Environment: real
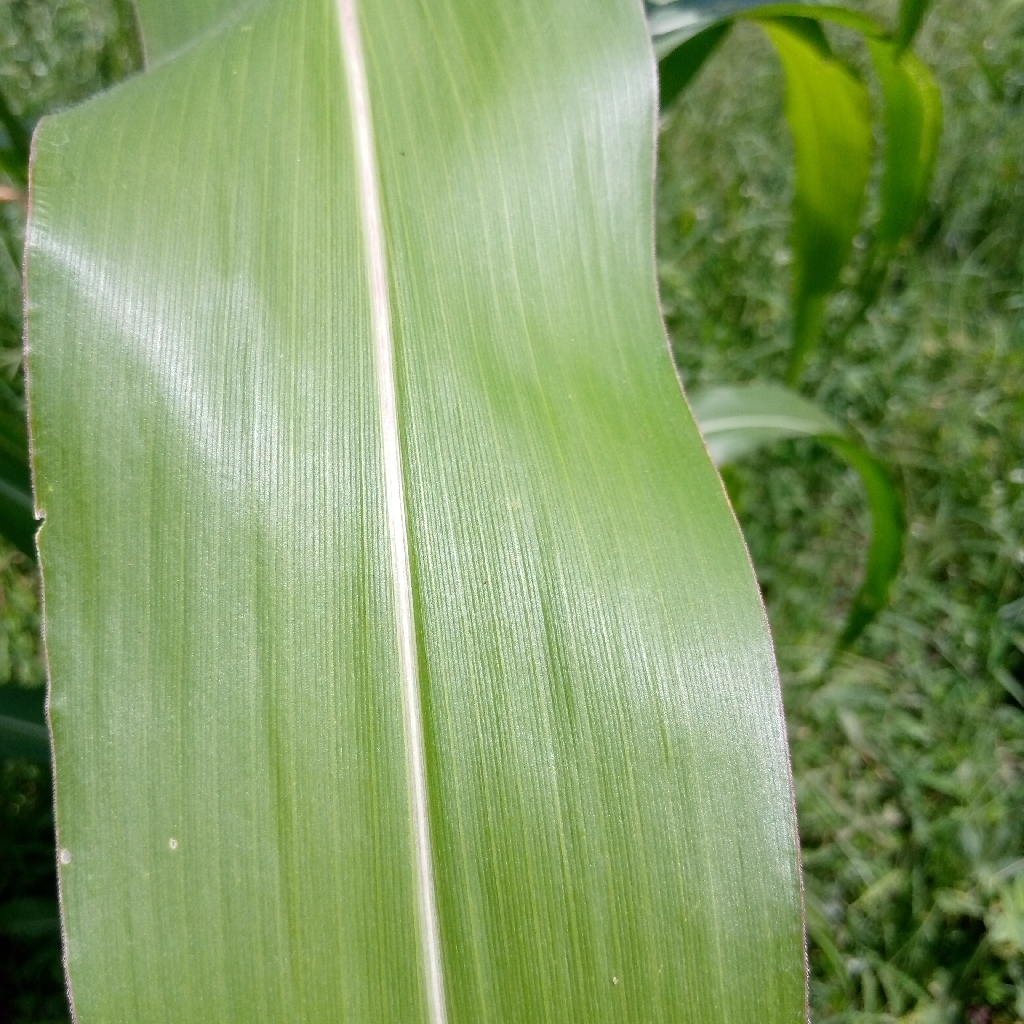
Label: healthy